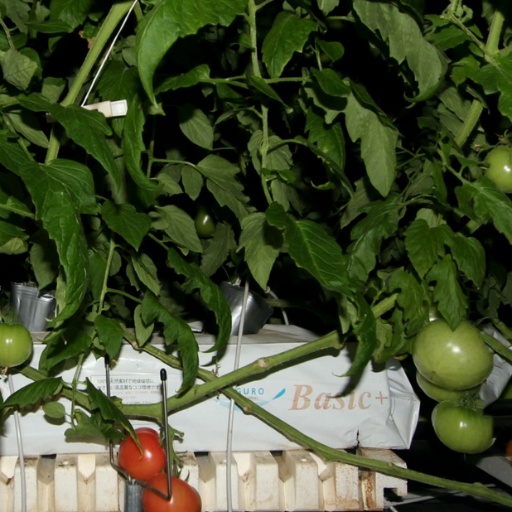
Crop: tomato